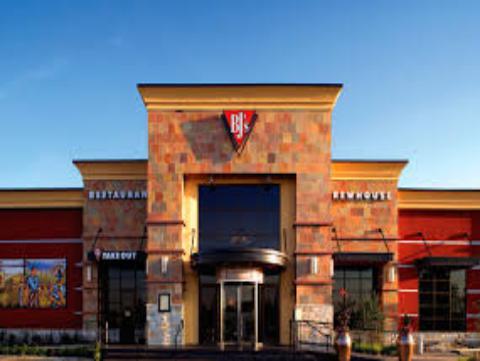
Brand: BJ's Restaurant
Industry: Others